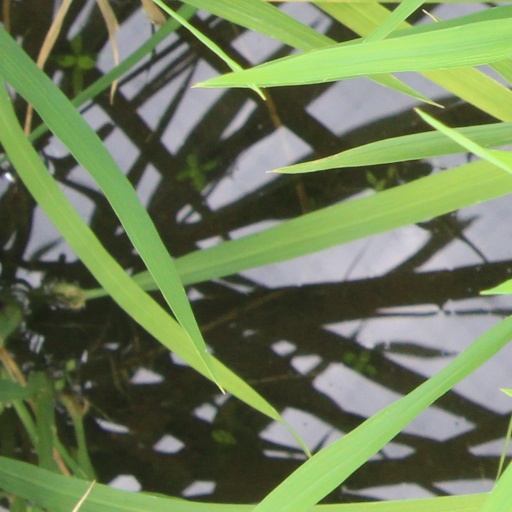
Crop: rice